Lee Holdsworth

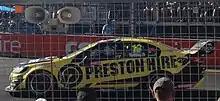
Holdsworth at the 2017 Newcastle 500

In 2015, Holdsworth moved to Team 18, who operated as a satellite team to the Holden Racing Team. Holdsworth won the 2015 Drivers' Driver award at the 2015 V8 Gala awards.